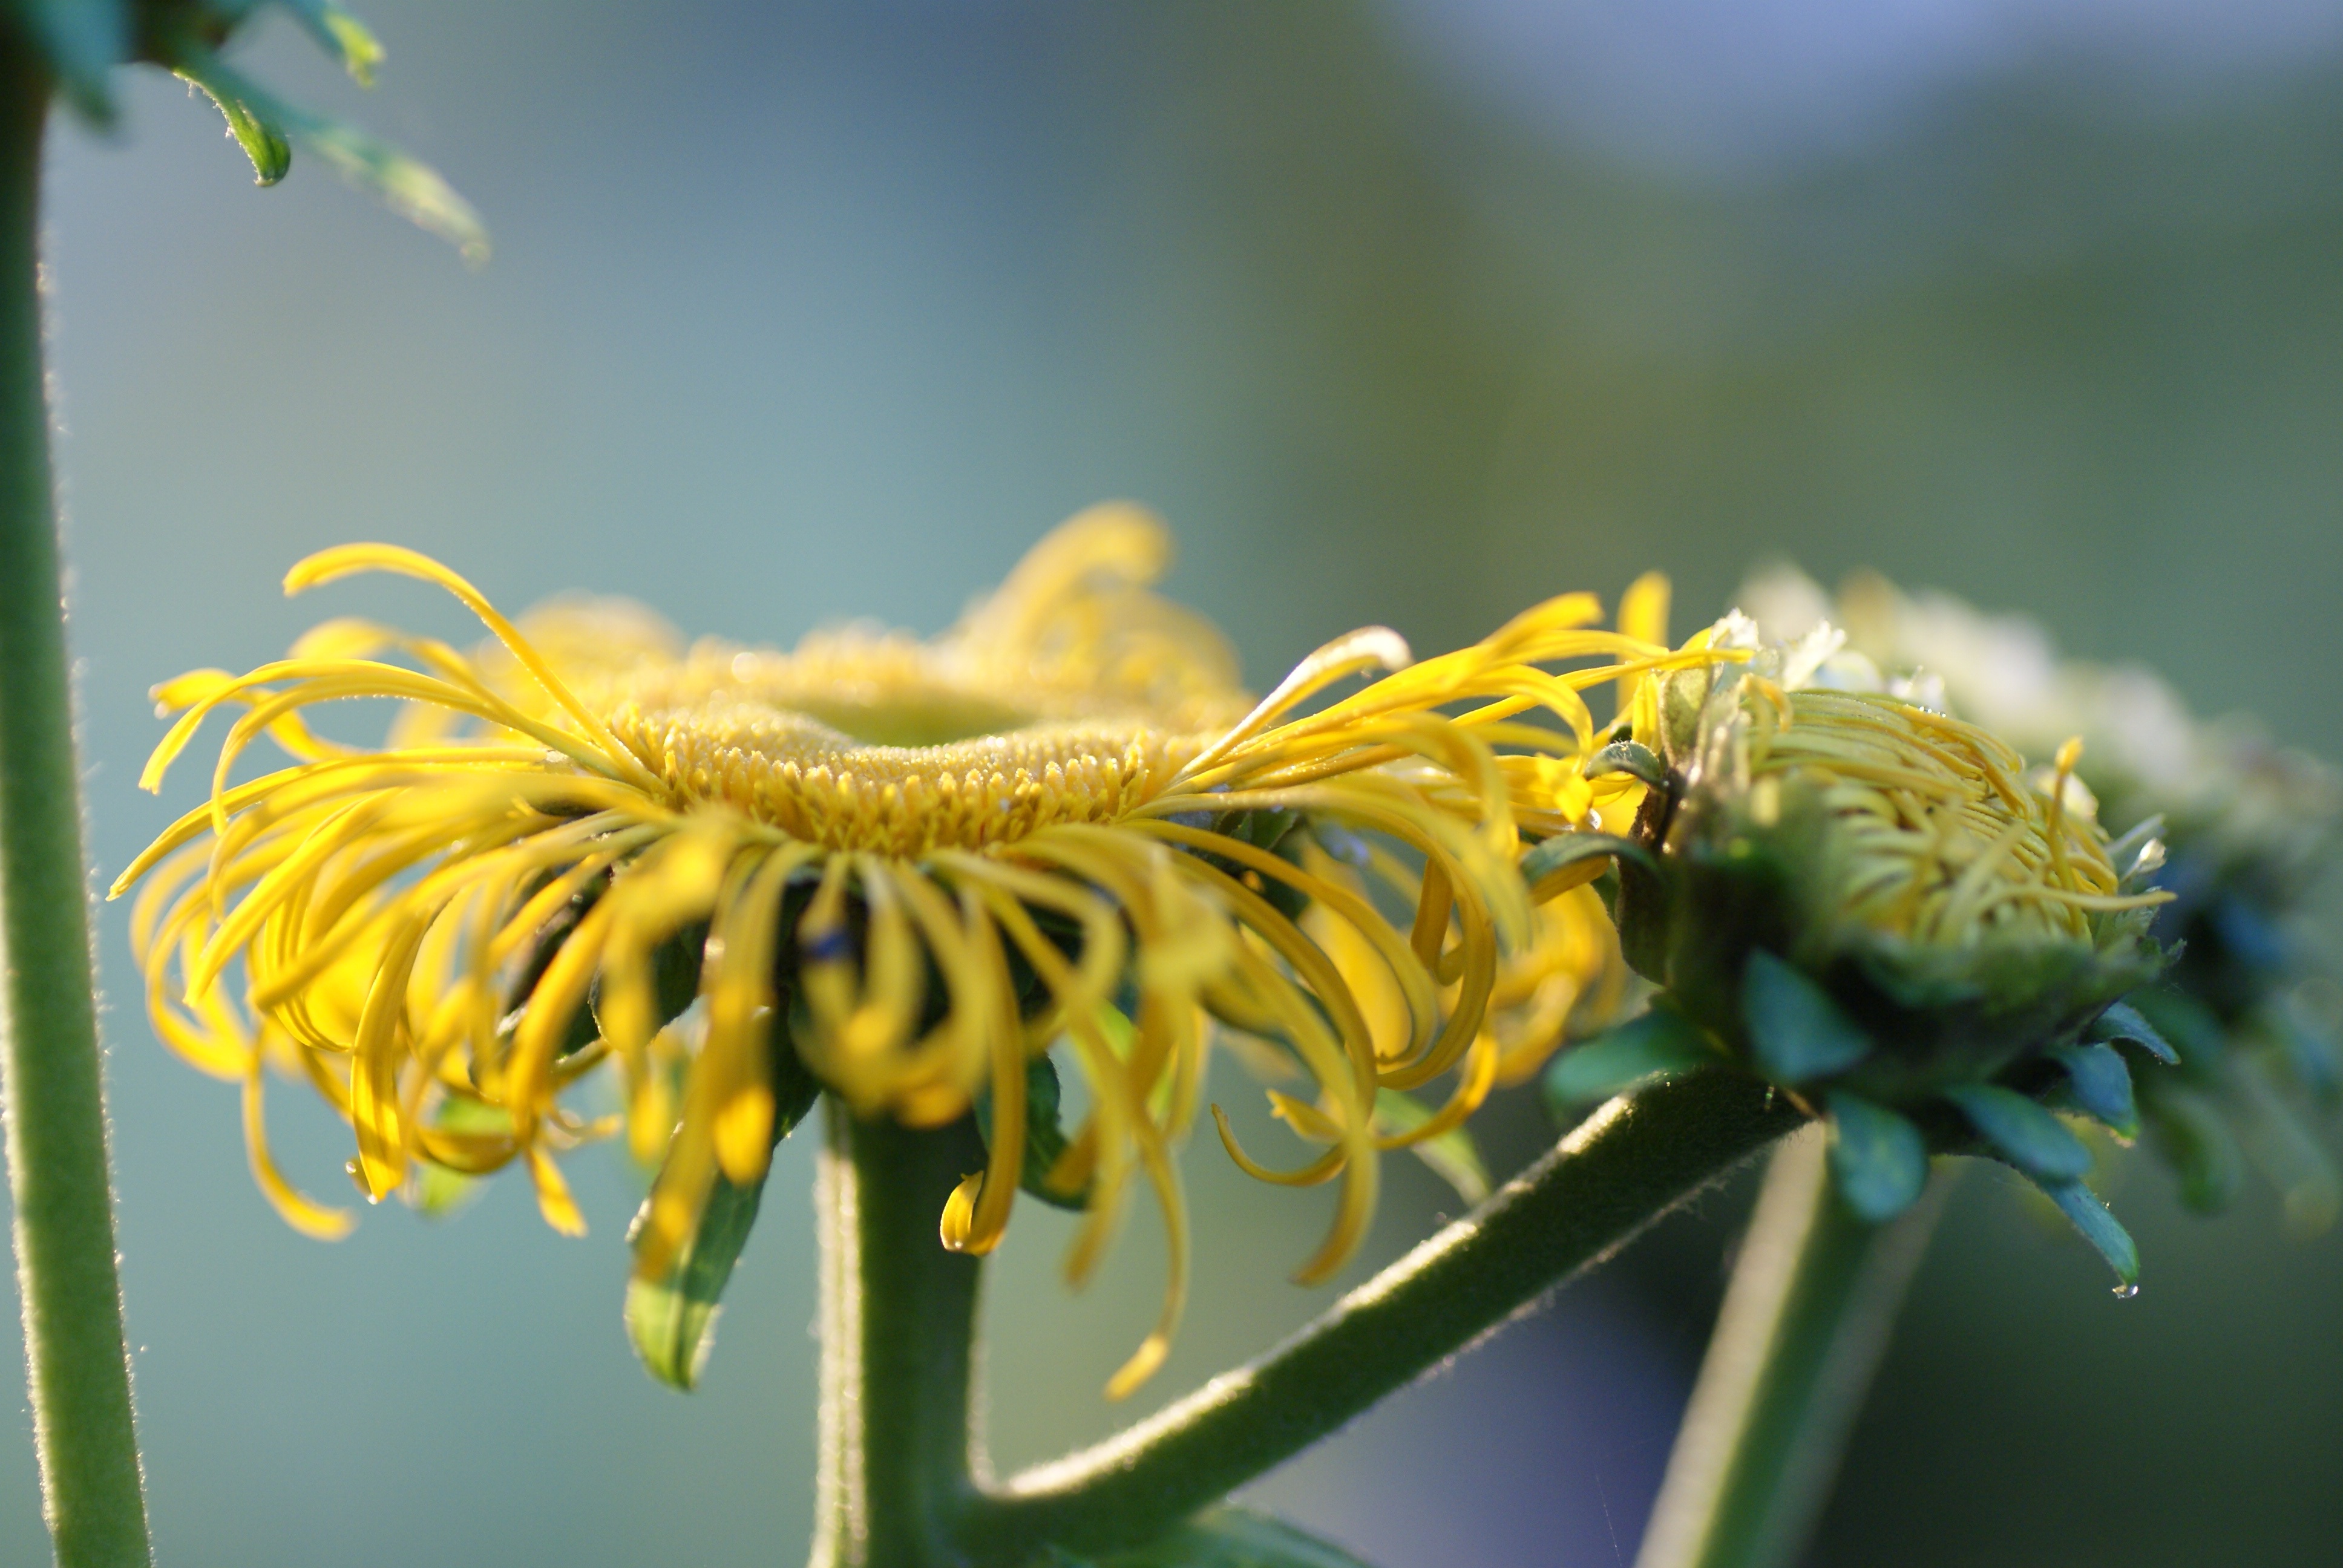
nature, blossom, plant, photography, dandelion, leaf, flower, bloom, pollen, green, botany, yellow, garden, flora, fauna, wildflower, close up, macro photography, flowering plant, daisy family, summer flower, plant stem, land plant